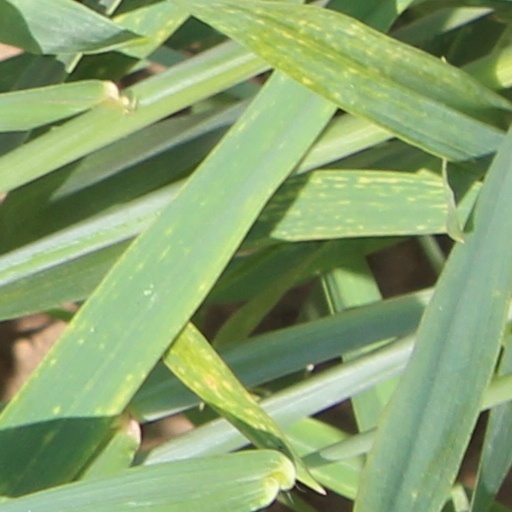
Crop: wheat